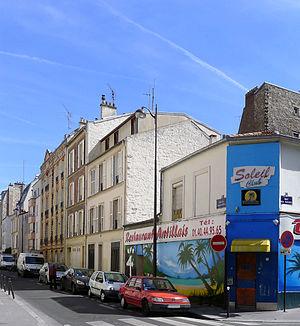
Rue de l'Abbé-Carton - Paris XIV
La rue de l’Abbé-Carton est une rue du 14ᵉ arrondissement de Paris.